Thomas H. Nelson

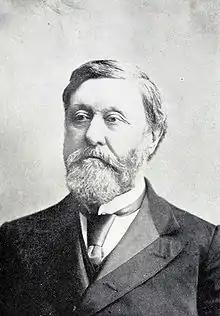
Hon. Thomas H. Nelson, circa 1894.

Thomas Henry Nelson (October 24, 1821 – March 14, 1896) was a U.S. diplomat and politician from Indiana.